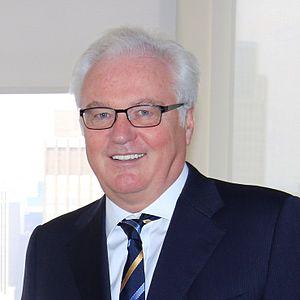
Vitali Ivanovitch Tchourkine, né le 21 février 1952 à Moscou et mort le 20 février 2017 à New York, est un diplomate russe, ambassadeur de la Fédération de Russie auprès de l'Organisation des Nations unies à New York de 2006 à sa mort.